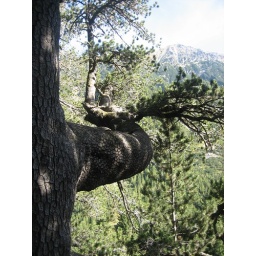
Oldest pine tree in Bulgaria - 1000 years